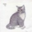
Label: cat